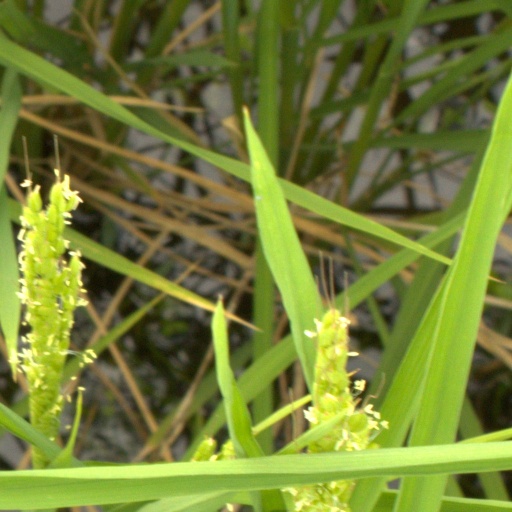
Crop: rice